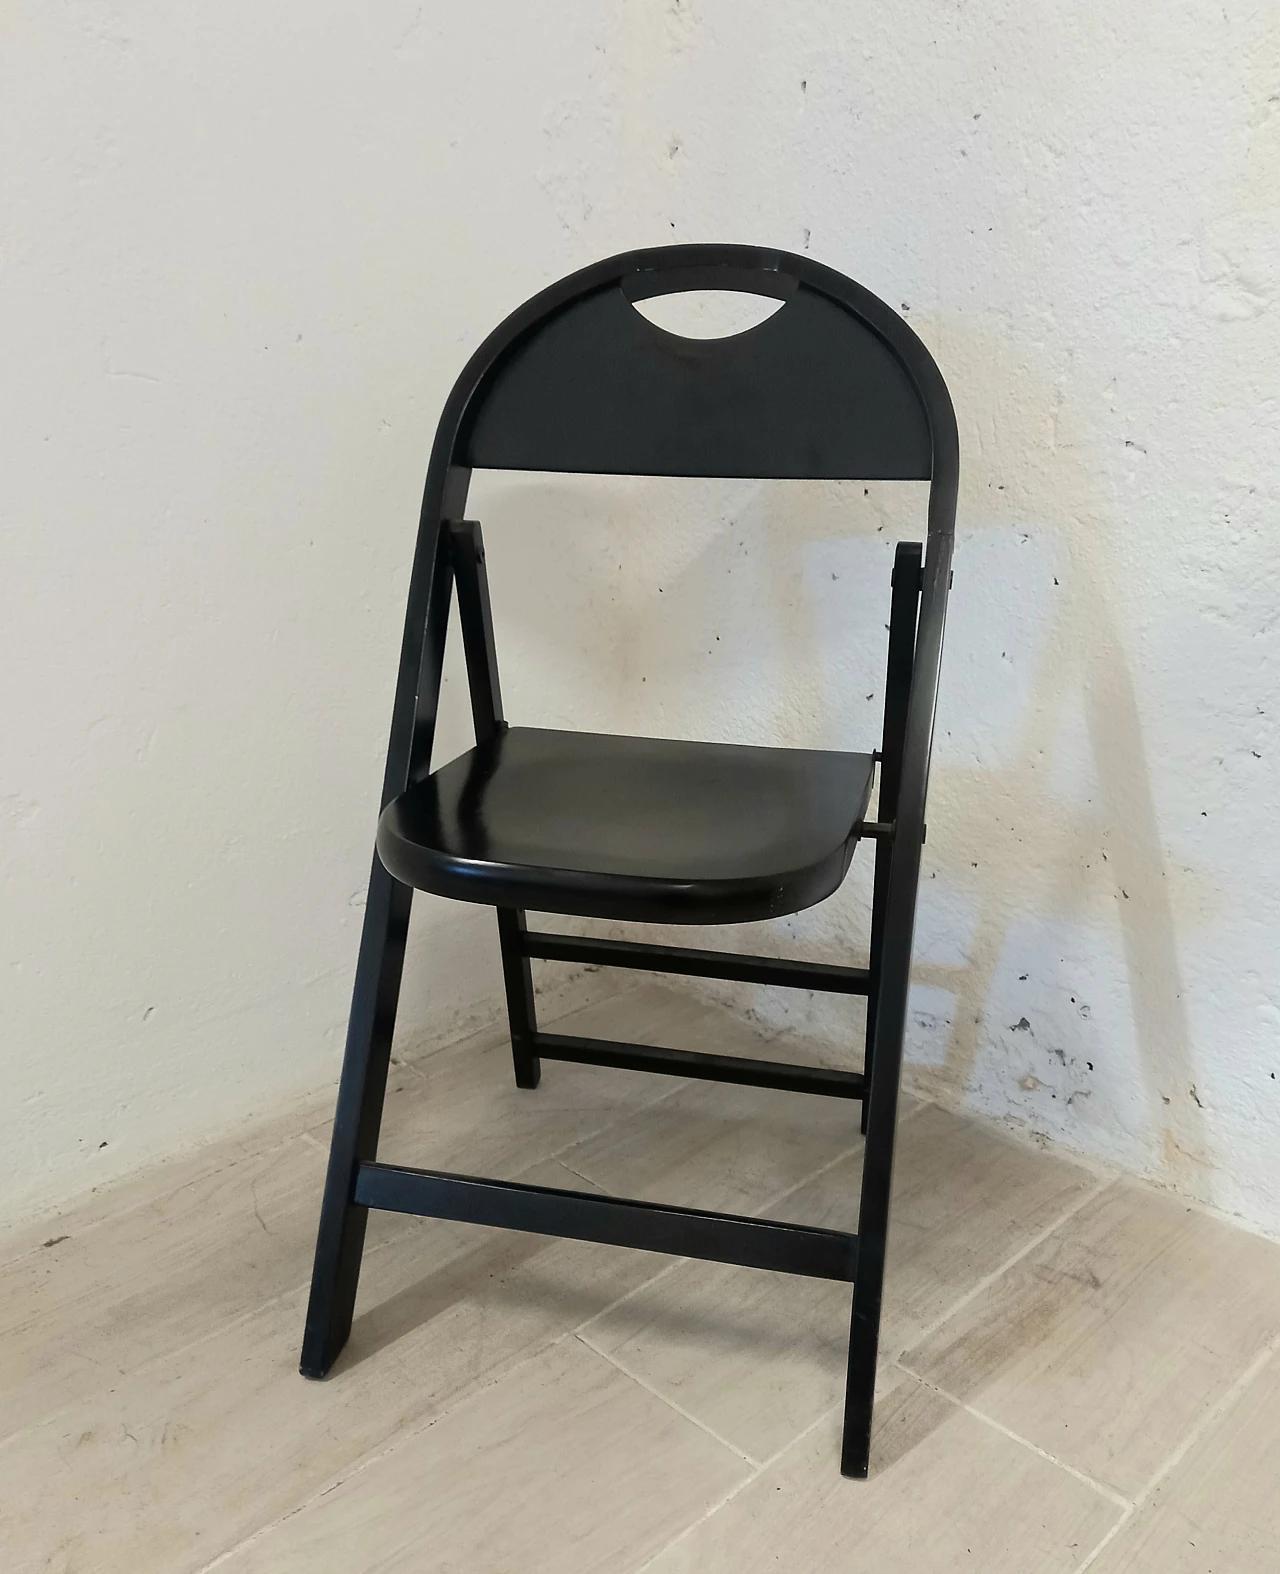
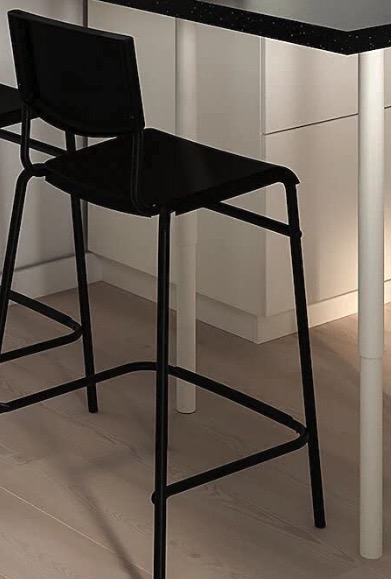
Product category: stool
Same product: no